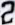
Number: 2